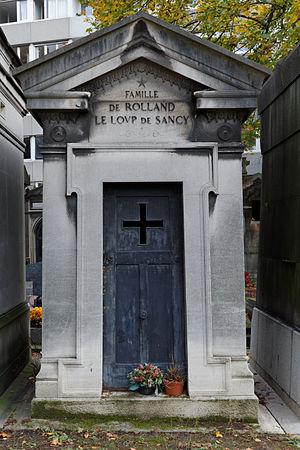
Chapelle comprenant notamment Pierre Rolland (1772-1848), Louis-Félix-Joseph Le Loup de Sancy (1796-1867), Pierre-Lucien Le Loup de Sancy (1840-1924). Français
Pierre de Rolland, né le 8 juin 1772 à Montpellier, mort le 27 décembre 1848 à Paris, est un général français de la Révolution et de l’Empire.